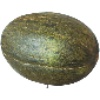
Label: melon_piel_de_sapo